Phytophthora ramorum

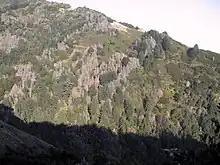
A hillside in Big Sur, California, devastated by sudden oak death

It was first discovered in California in 1995 when large numbers of tanoaks ("Notholithocarpus densiflorus") died mysteriously, and was described as a new species of "Phytophthora" in 2000. It has subsequently been found in many other areas, including some other U.S. states, Britain, and Germany, either accidentally introduced in nursery stock, or already present undetected.